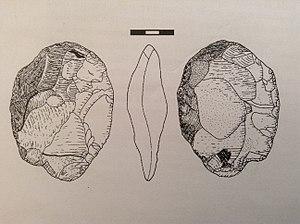
Vues recto, verso et profil du biface moustérien de tradition acheuléenne découvert en 1992 à Mayrac (Lot, France)
Mayrac est une commune française, située dans le département du Lot en région Occitanie. Mayrac est comprise dans l'ancienne province du Quercy, plus précisément dans le Haut Quercy, sur le causse de Martel. La plus ancienne mention de Mayrac date de 930, elle a fait partie de la vicomté de Turenne jusqu'au XVIIIᵉ siècle. Après une brève existence pendant la période révolutionnaire, elle a de nouveau été érigée en commune en 1946. Commune essentiellement rurale à l'activité agricole, loin des grands centres, elle a subi près de deux siècles de baisse démographique, mais l'effectif de sa population croît de nouveau au début du XXIᵉ siècle, en particulier du fait de l'attraction de la zone d'emploi de Brive-la-Gaillarde. Elle est intégrée depuis sa création dans la communauté de communes Causses et Vallée de la Dordogne. Mayrac, située au cœur de la région touristique de la vallée de la Dordogne est une villégiature très proche de hauts lieux du patrimoine national comme Rocamadour, Padirac, Sarlat, Collonges-la-Rouge, etc.